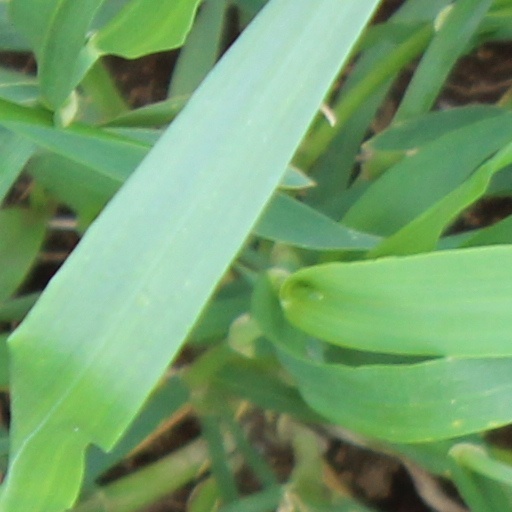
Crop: wheat